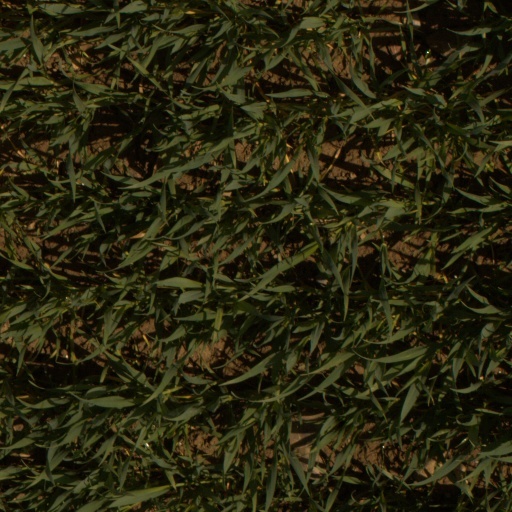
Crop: wheat